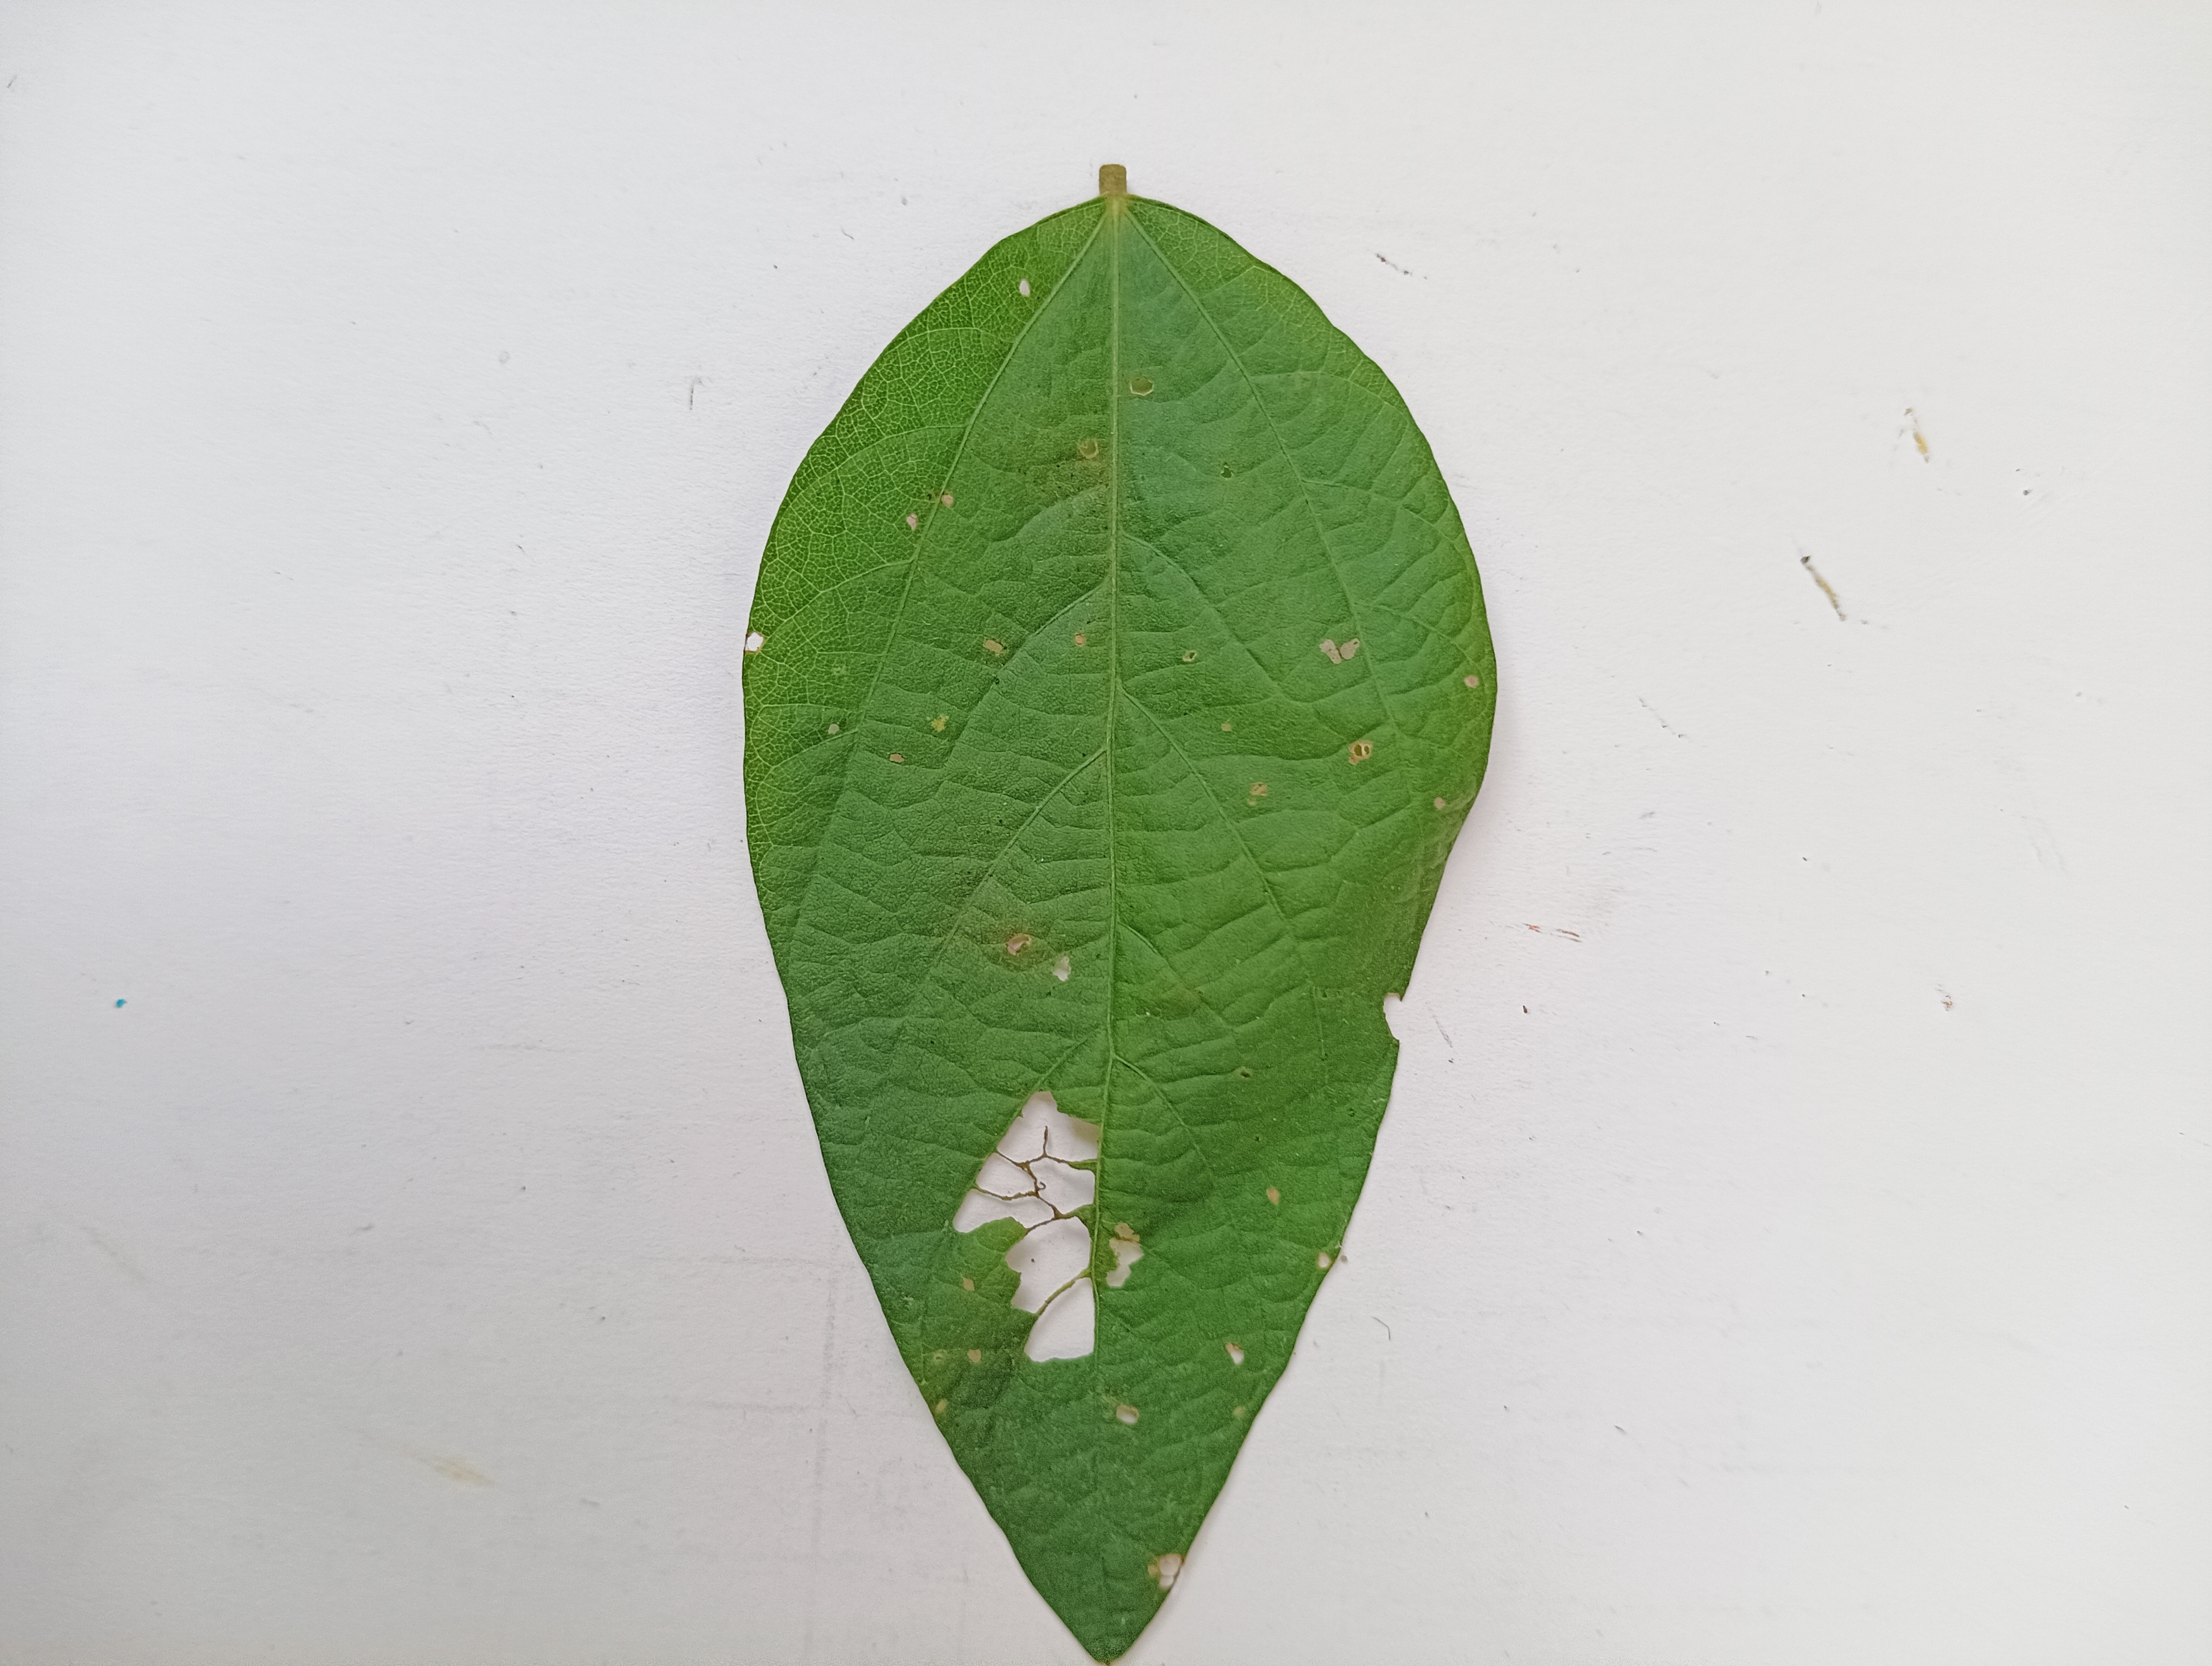
Label: Bacterial leaf Blight